St Michael and All Angels Church, Partridge Green

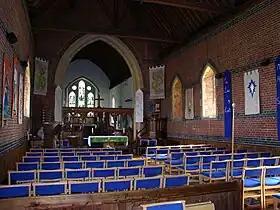
The nave of St Michael and All Angels Church

The church consists of a chancel, nave and west tower. Entry is by a south porch. The exterior is constructed of flint with stone dressings. Inside the walls are of exposed brick. The rere-arches of the lancet windows and the tower and chancel arches are of stone. The timber framed roof is described by John Allen as the best feature. The tower has a tiled pyramidal cap.